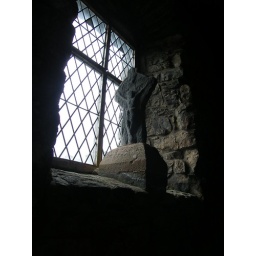
A stone carving sits by the window inside St Clement's Church in Rodel, Southern Harris, Scotland.